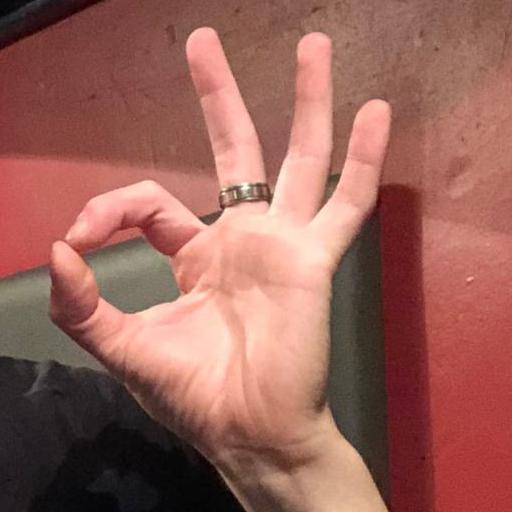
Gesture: ok